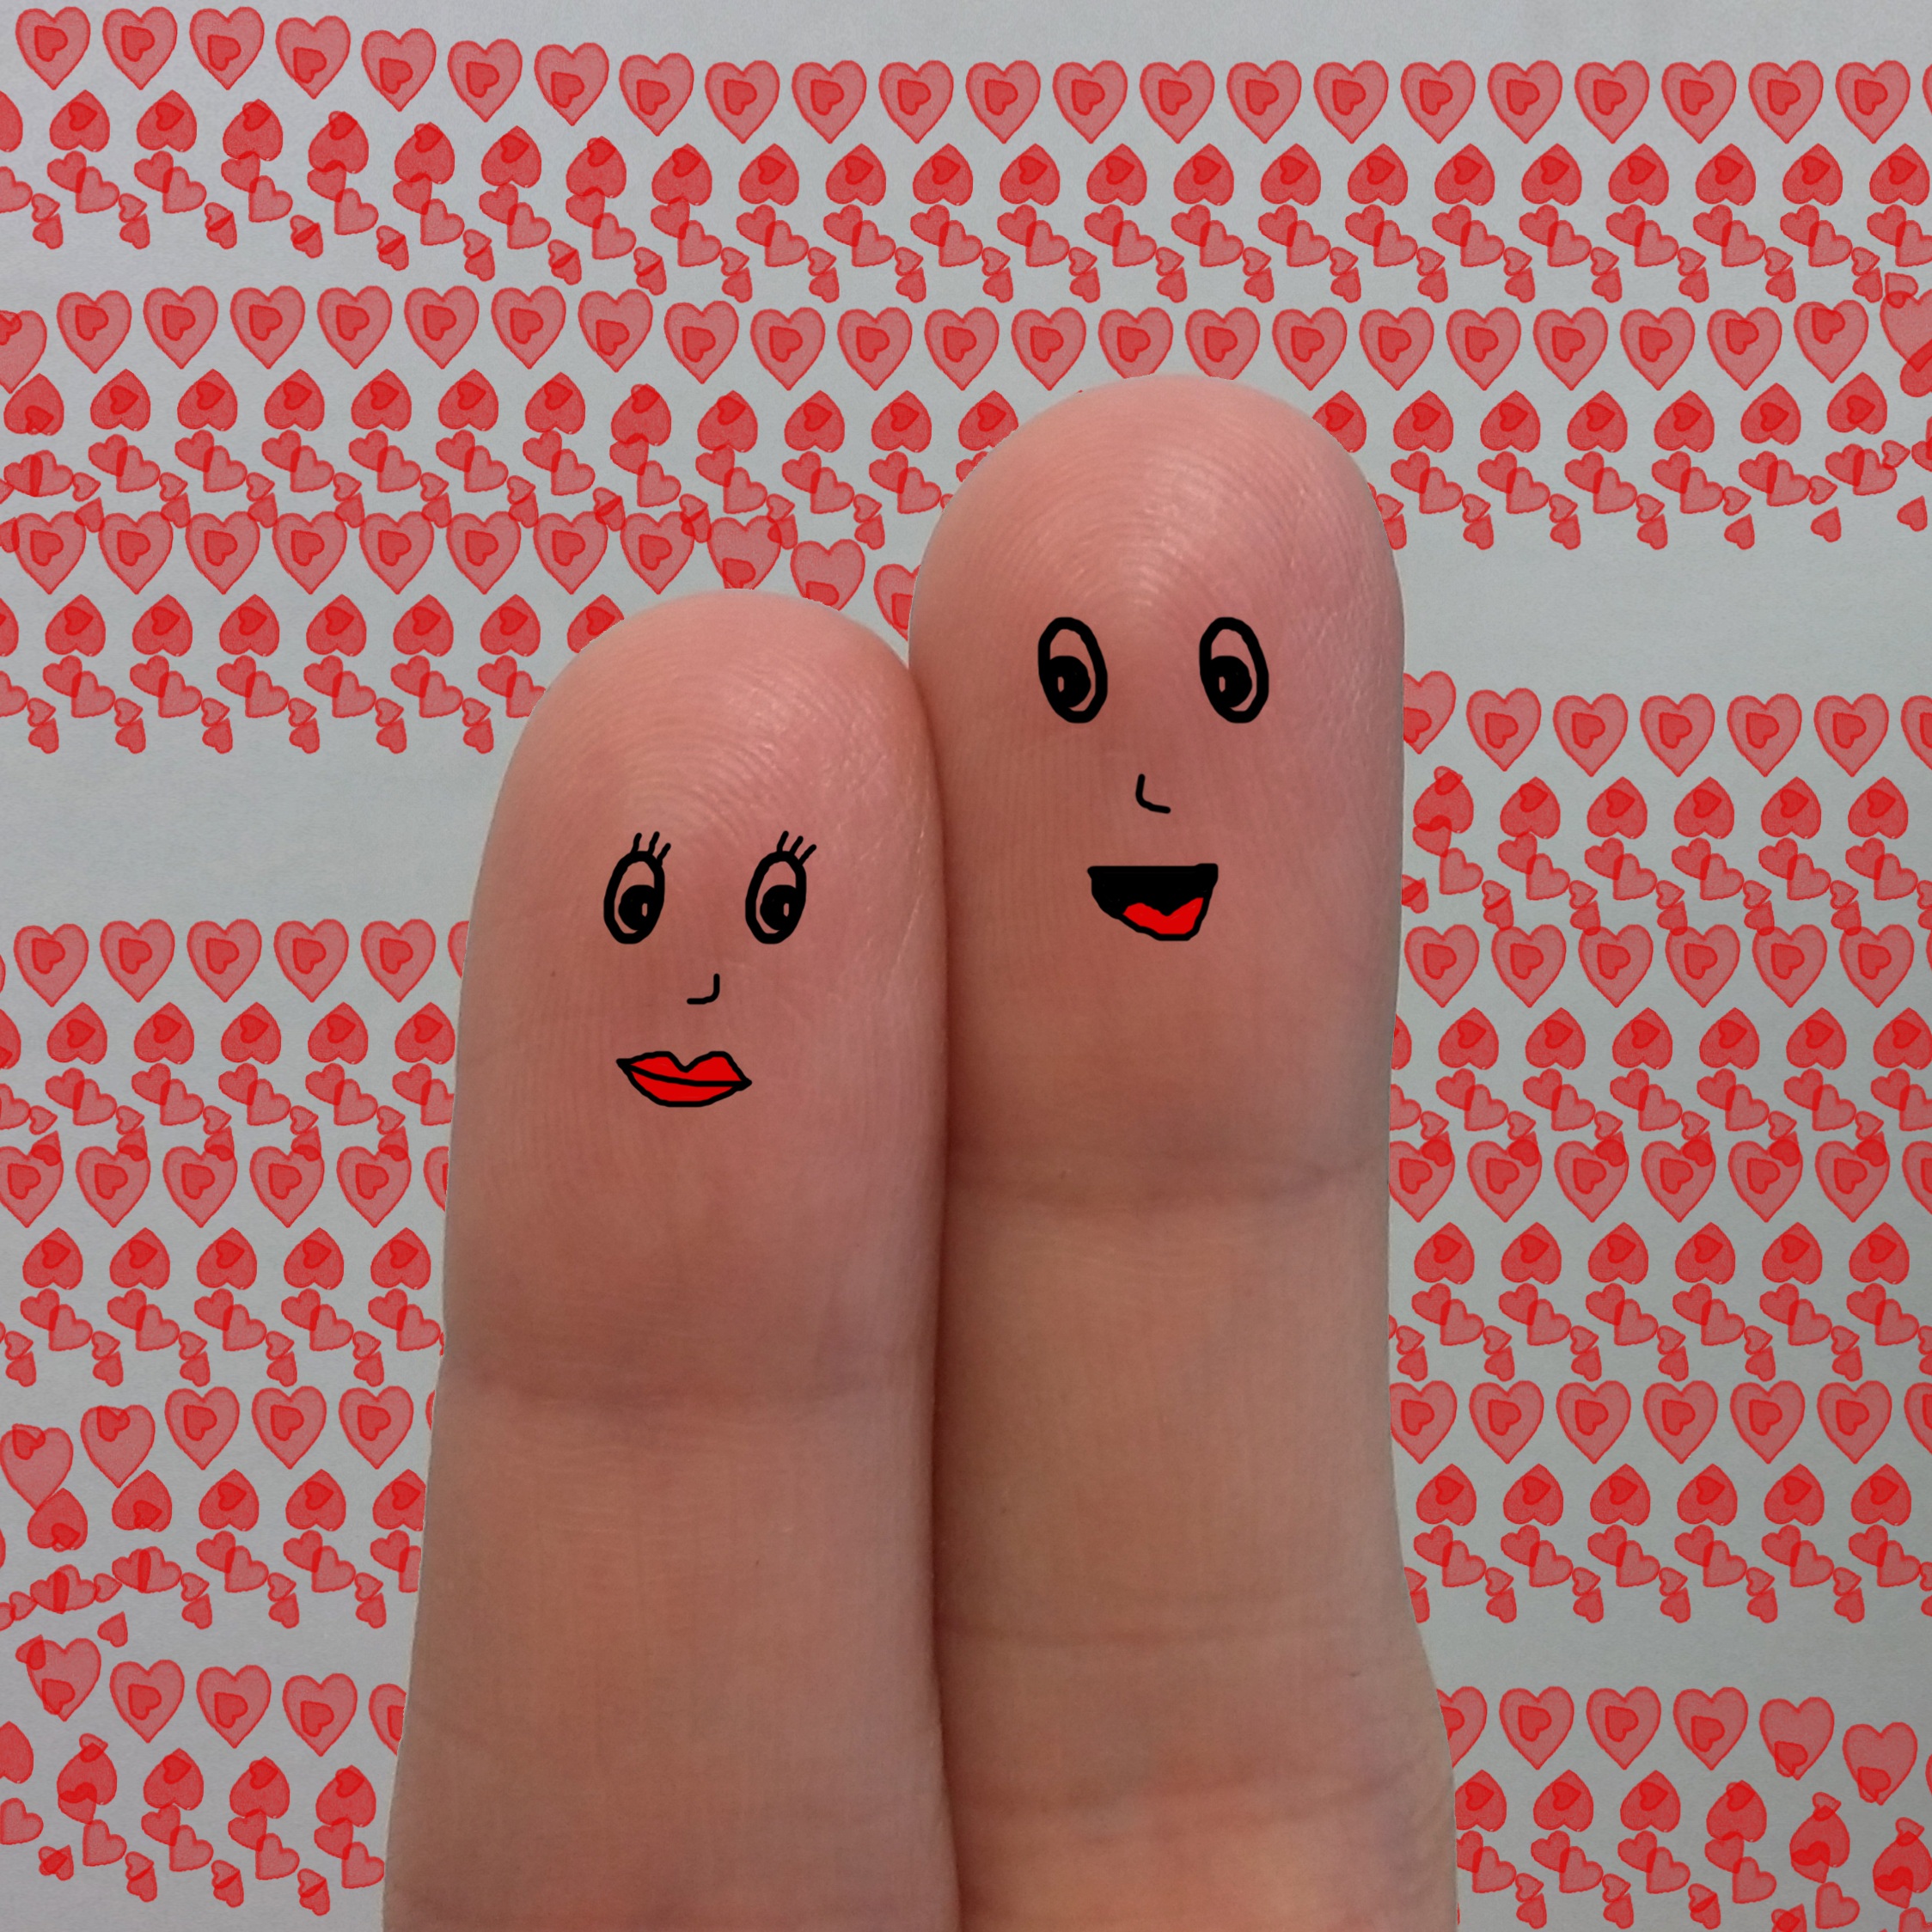
hand, white, leg, love, heart, pattern, finger, red, color, couple, romance, pink, wedding, nail, toy, marriage, engagement, human body, art, drawing, design, happiness, fingers, head, hearts, skin, passion, organ, anniversary, shape, boyfriends, emotion, feeling, feelings, valentine's day, smilies, truelove, newlyweds, red heart, spouses